Jacob Epstein

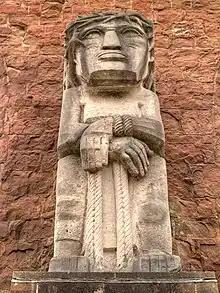
"Ecce Homo"

A commission from Charles Holden for two sculptures for the new headquarters building of the London Electric Railway generated further controversy in 1929. Epstein's sculptures "Day" and "Night" above the entrances of 55 Broadway were criticised as indecent, ugly and primitive although some critics, notably R. H. Wilenski, regarded them as a major achievement. Starting in October 1928 Epstein carved the two figures "in-situ" as the upper floors of the building were being built above him. Aware of the potential for controversy, he was not identified, in public at least, as the sculptor until May 1929 when "Night" was completed to a storm of criticism. A debate raged for some time over demands to remove the statues. To placate the railway board, Holden persuaded Epstein to modify the penis of the smaller of the two figures represented on "Day". An attempt to vandalise "Night" was made in October 1929, a few days before the Hudson memorial was defaced. The controversy affected Epstein's ability to gain commissions for large public works, which largely dried up for twenty years.